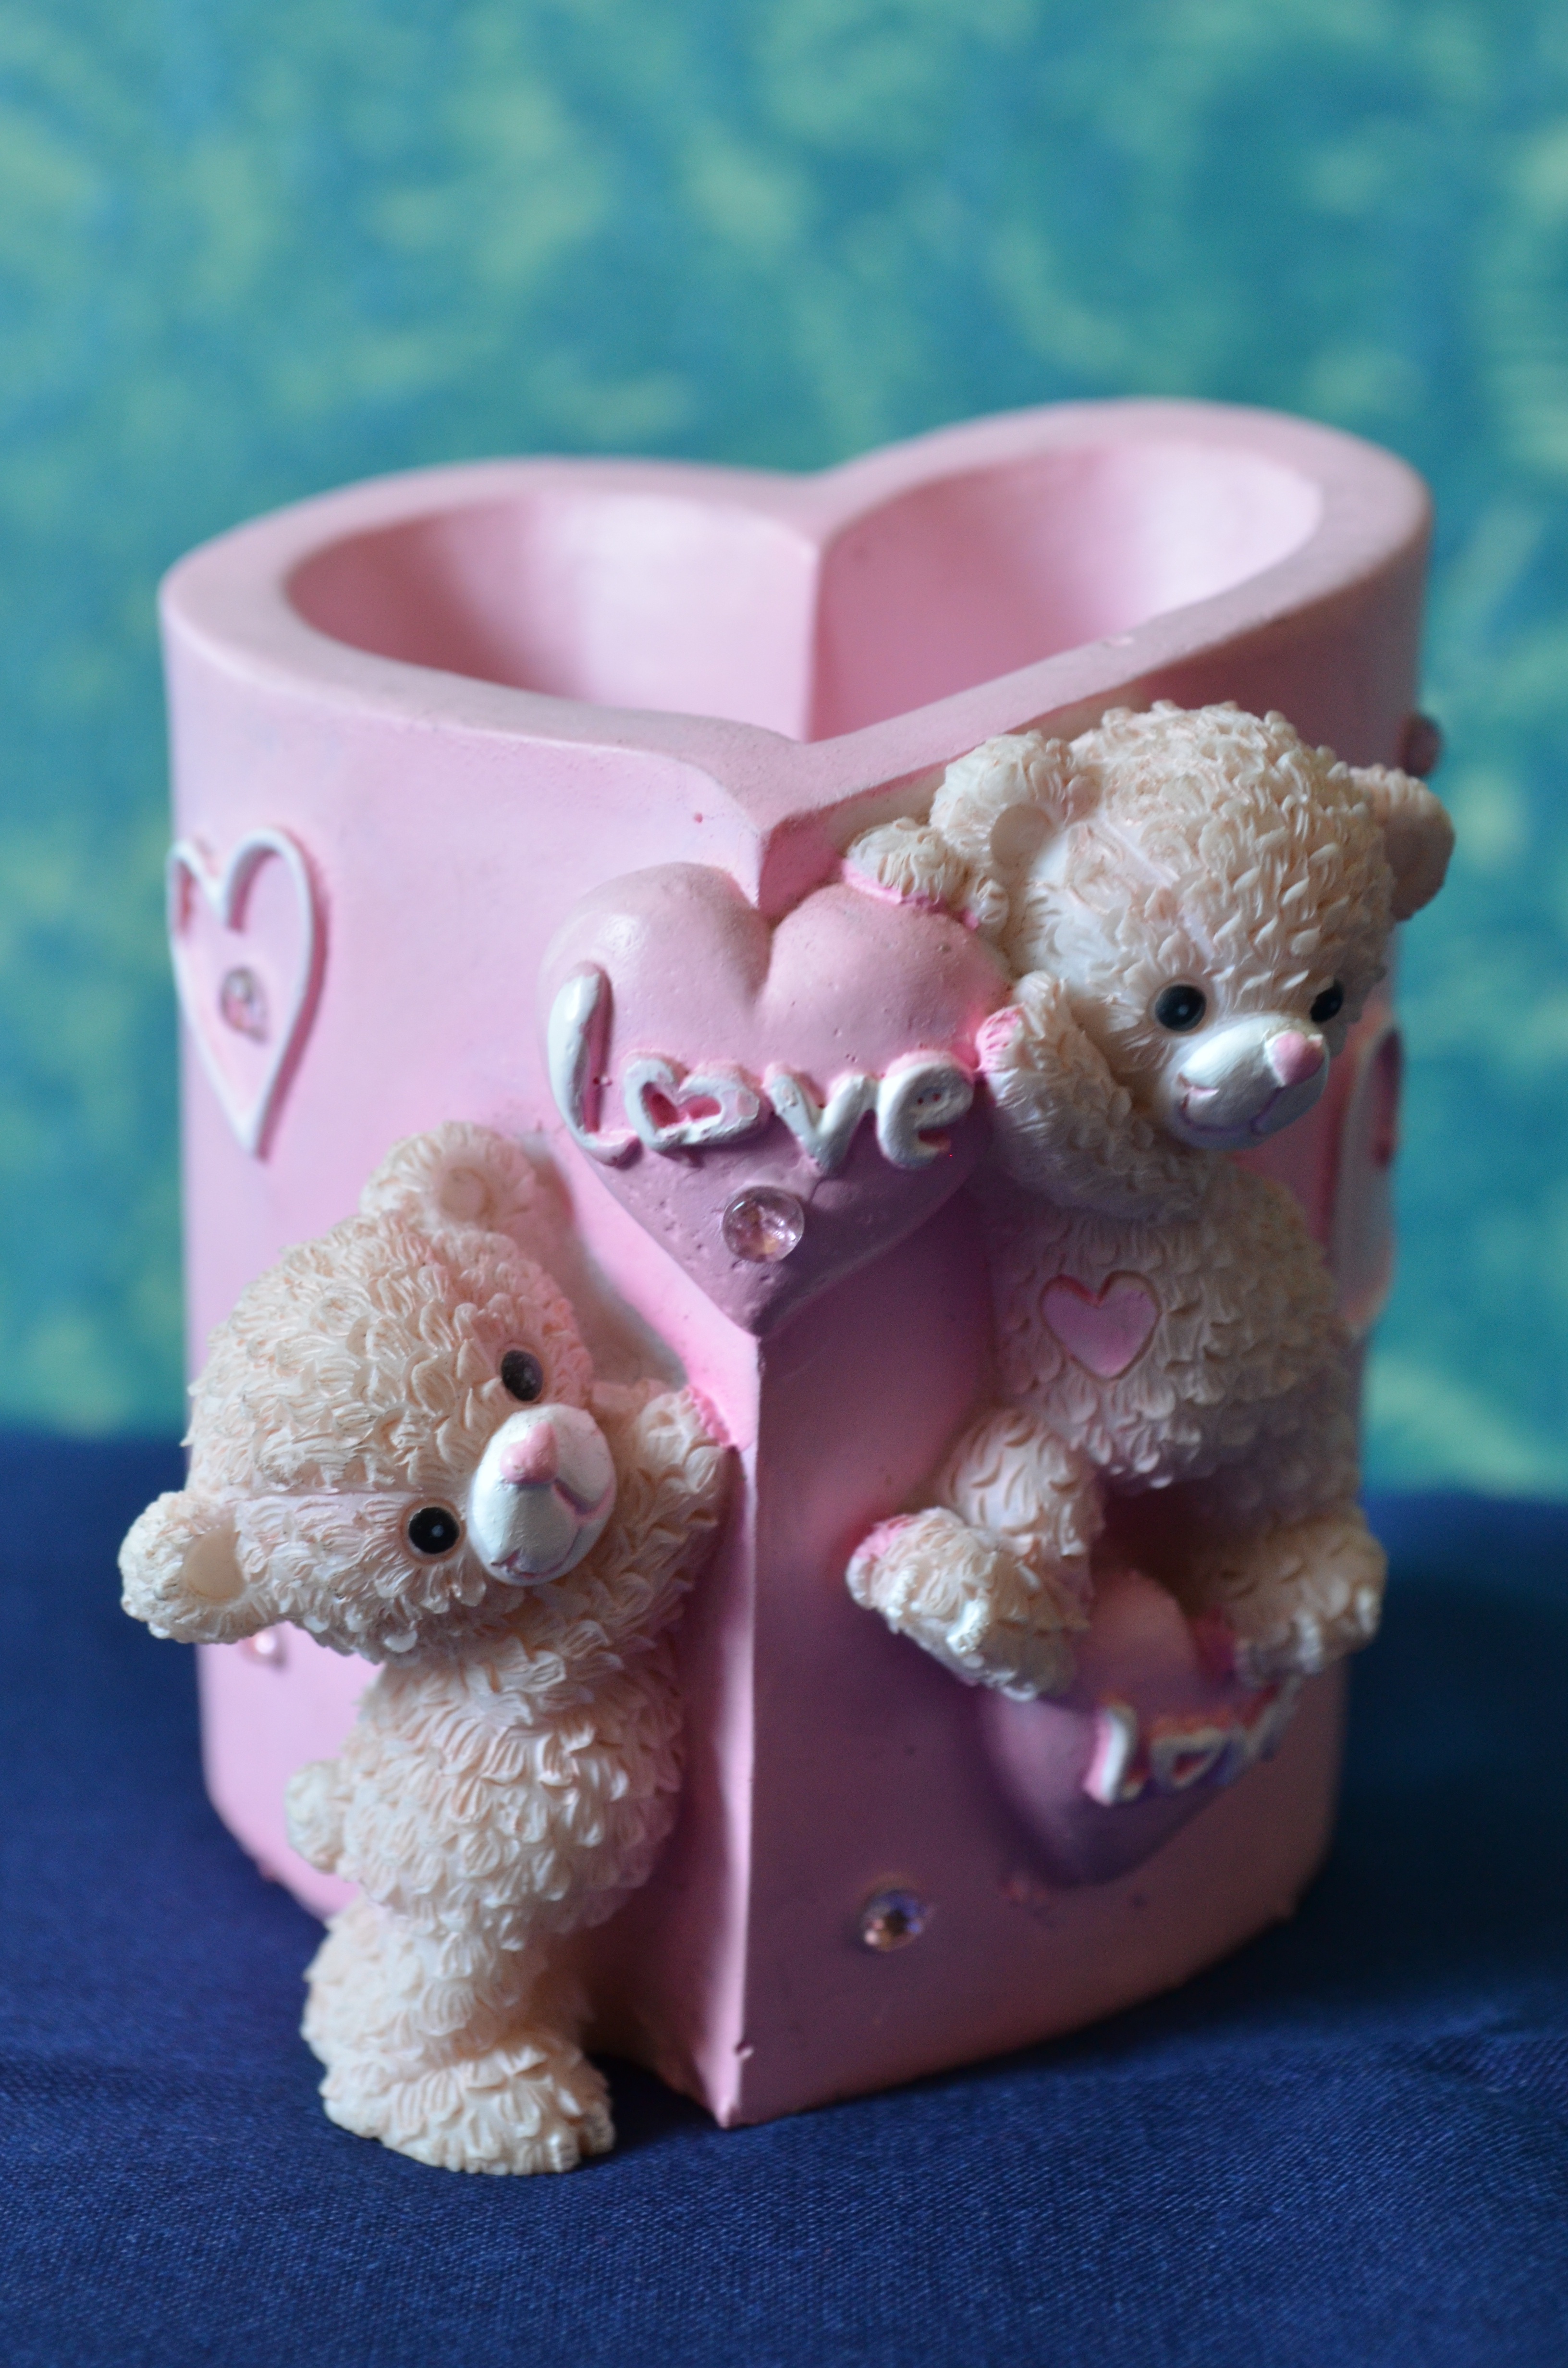
dog, cup, love, heart, mammal, pink, toy, teddy bear, art, valentine, dog like mammal